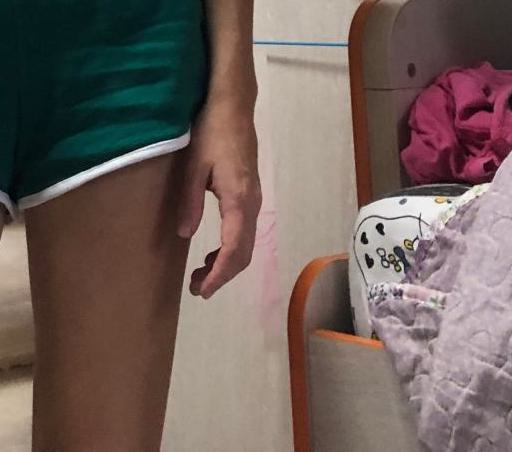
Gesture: no_gesture